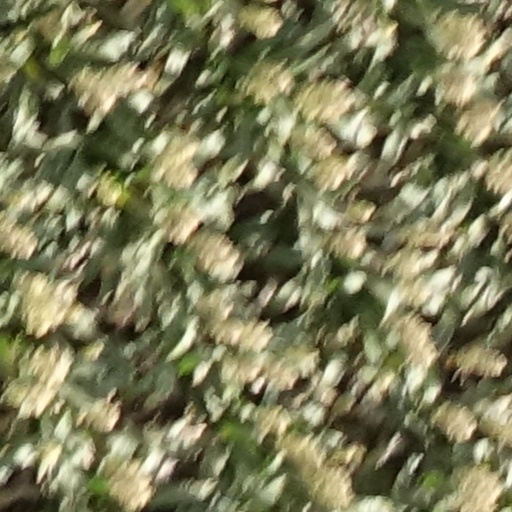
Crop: sorghum